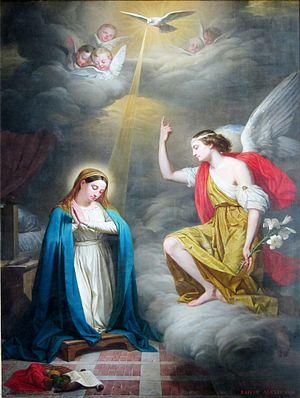
Annonciation dans la collégiale Notre-Dame à Cassel.
Joseph Alexis Bafcop est un artiste peintre français né à Cassel le 6 novembre 1804 et mort dans la même ville le 9 février 1895.